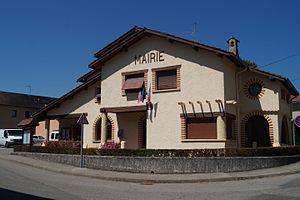
Mairie du village du Mottier en Isère
Mottier est une commune française située dans le département de l'Isère en région Auvergne-Rhône-Alpes.